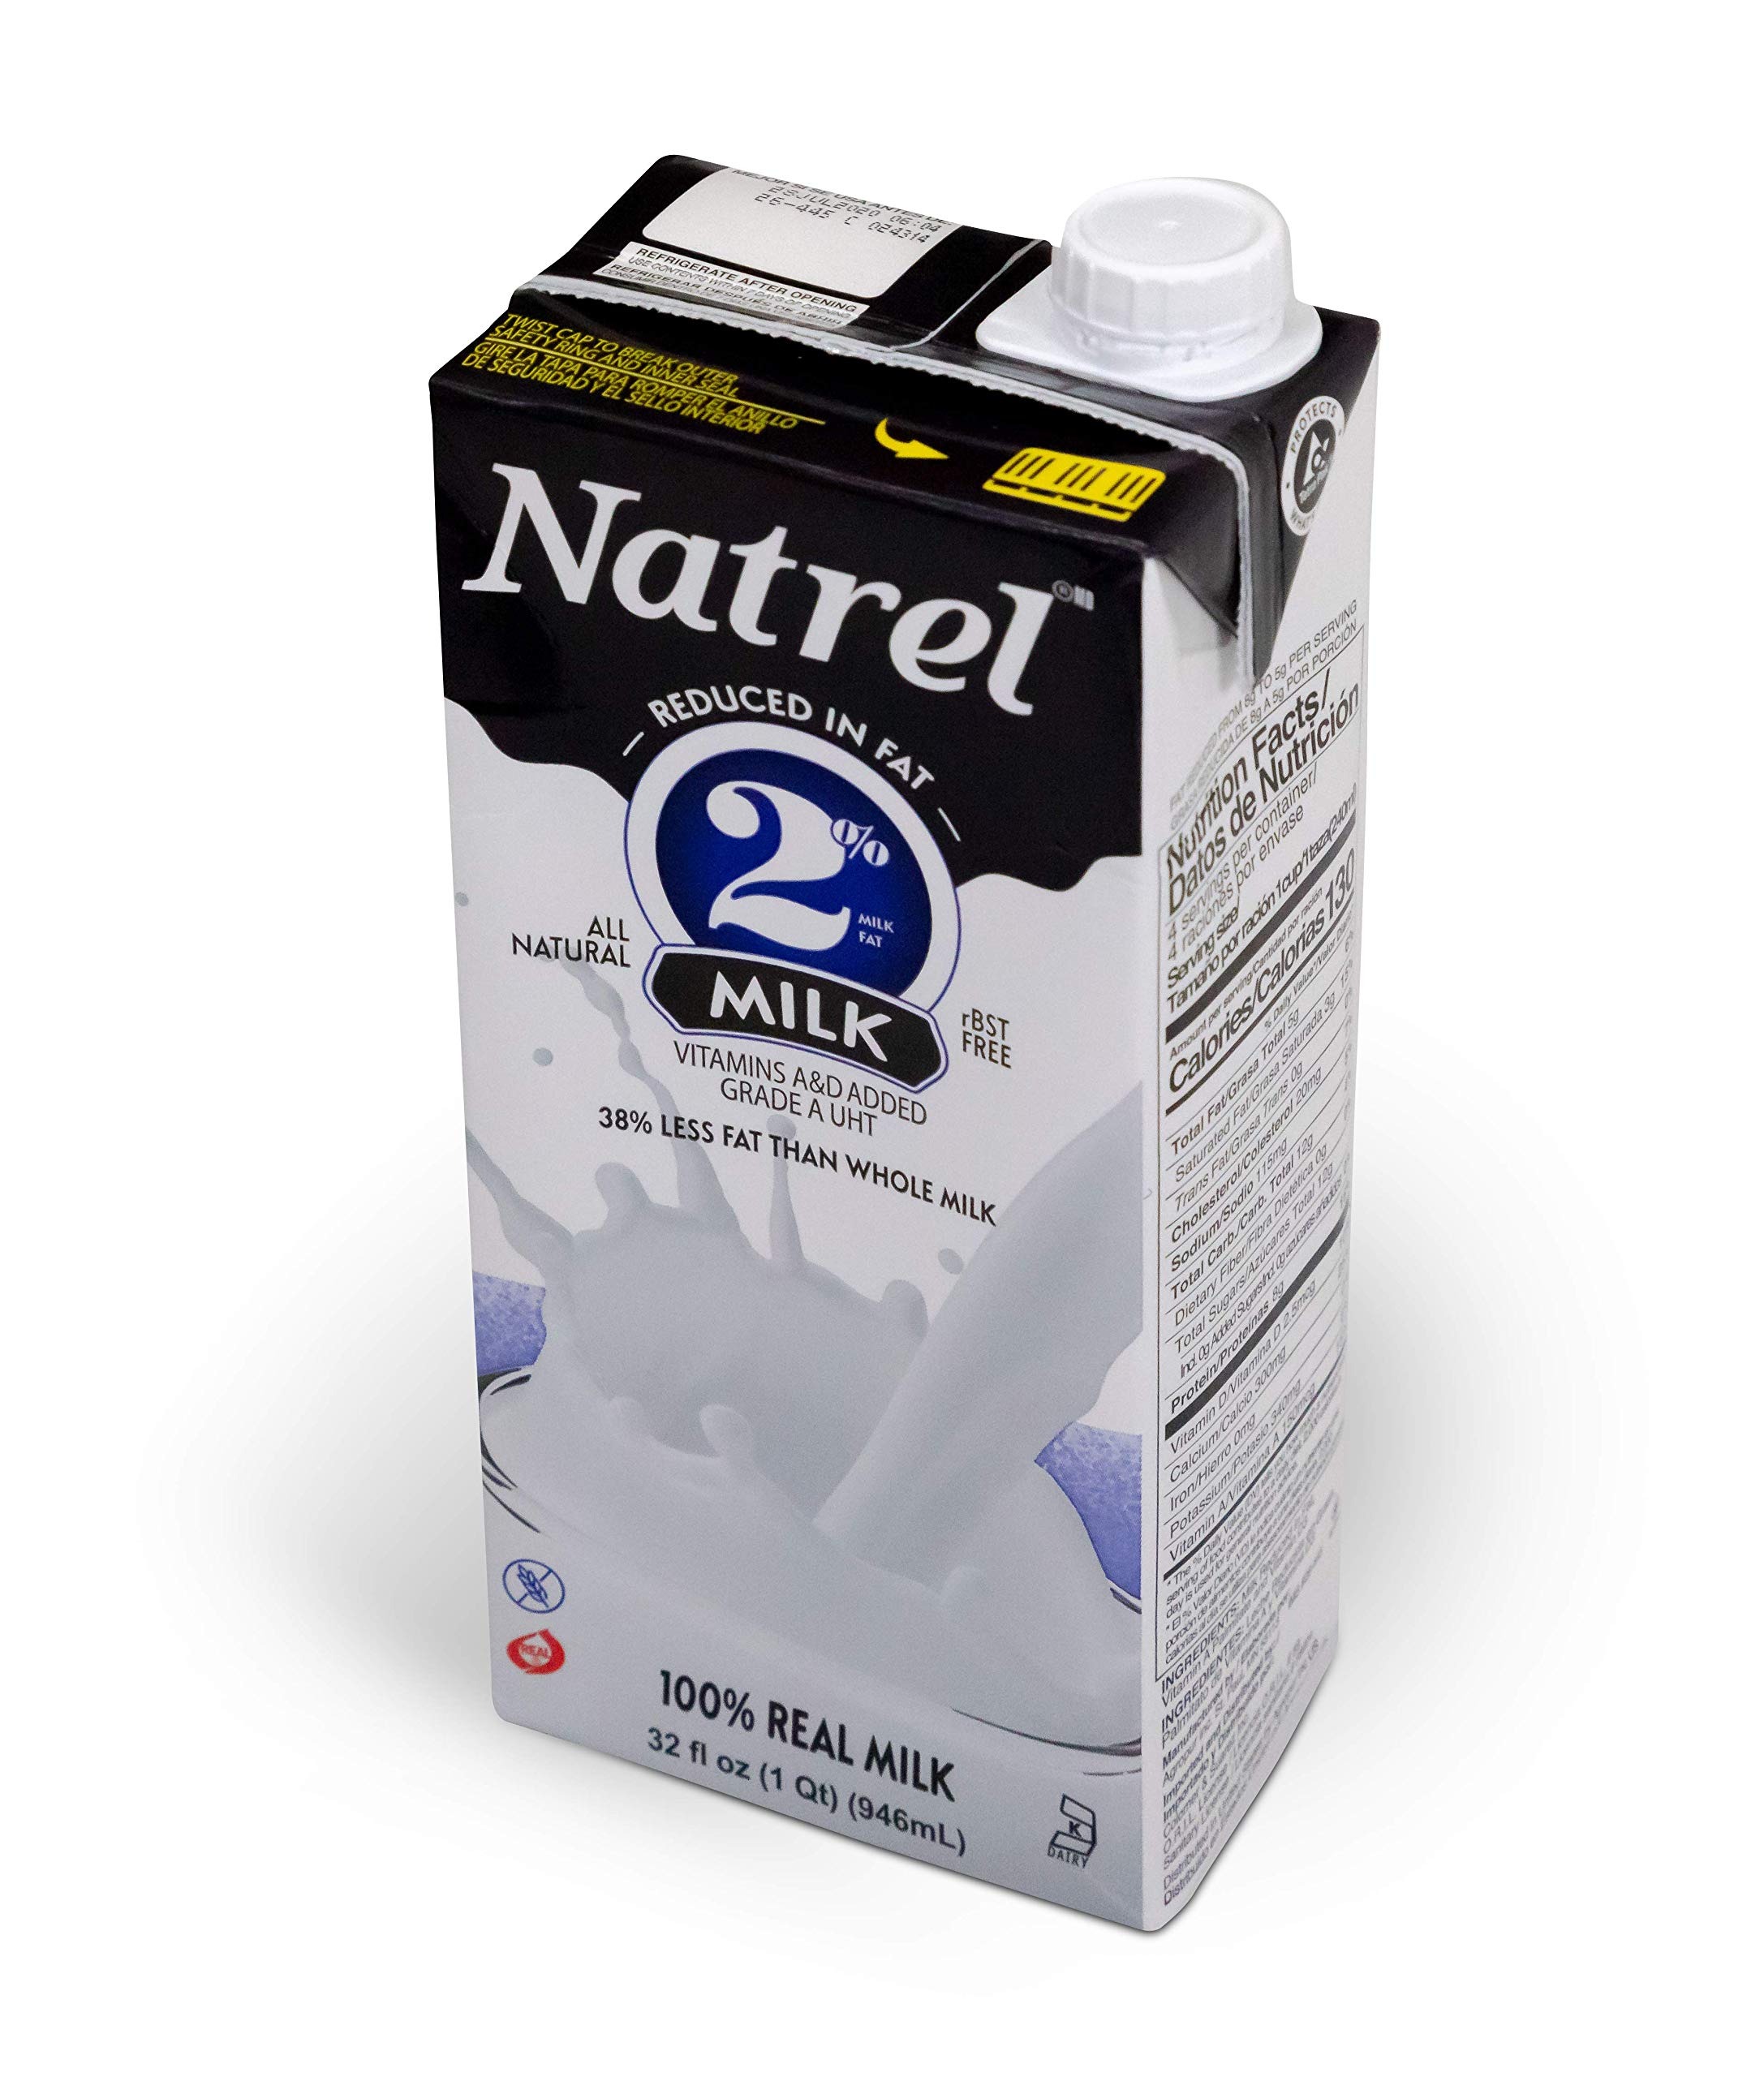
Item Name: Natrel Milk 2%, 32 Ounce (Pack of 6)
Bullet Point 1: All-Natural and Gluten-Free
Bullet Point 2: Shelf-Stable
Bullet Point 3: Convenient for immediate use or storage for later
Bullet Point 4: 100% Grade A Real Milk
Value: 191.88
Unit: Fl Oz

Price: 1.98